Nokia C7-00

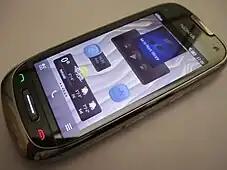
Nokia C7

The Nokia C7-00 is a smartphone from the Nokia Cseries. It was introduced on 14 September 2010 and released in Q4 2010. The C7-00 features a , 640 x 360 pixel capacitive touchscreen and features 720p video recording, it was also the world's first smartphone to have NFC capability. The C7 shipped with Symbian^3 and is updatable to Symbian Belle (update made available on 7 February 2012).